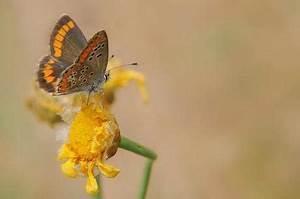
butterfly